Xinjiang Medical University

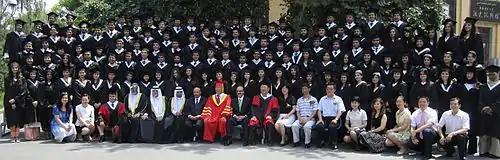
6th batch of International Education College graduation ceremony with Pakistani Ambassador Dr. Masood Khan and Saudi Embassy representative Saleh Alsagri

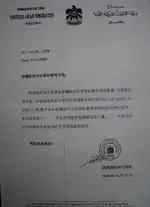
Notification of recognition with Xinjiang Medical University by the UAE Embassy in Beijing

Chairman Mao Zedong and Premier Zhou Enlai ordered the Ministry of Health to work with the Soviet Union Ministry of Foreign Affairs to build a new medical centre in Xinjiang city of Dihua (now the city of Ürümqi). The decision was based upon instructions provided by Saifuddin Azizi.